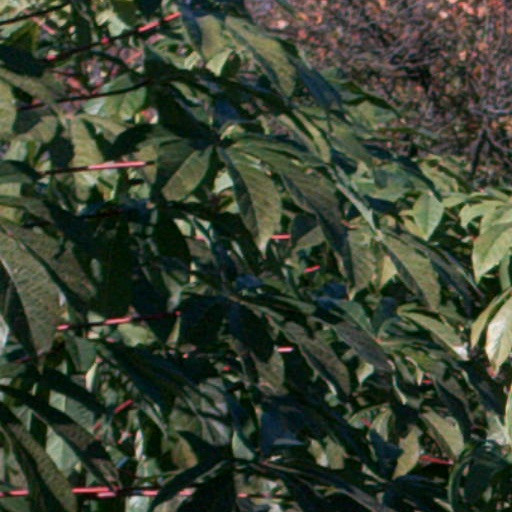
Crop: cassava